Hubert Maurer

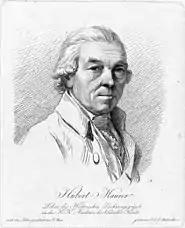
Hubert Maurer; portrait by Johann Jakob Laurenz Billwiller (1779-1832)

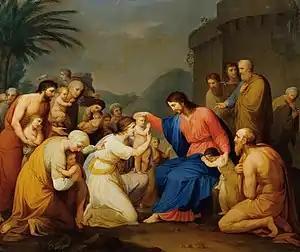
"Let the Children Come unto Me"

Hubert Maurer (10 June 1738, Bonn - 10 December 1818, Vienna) was a German painter, graphic artist and art professor.